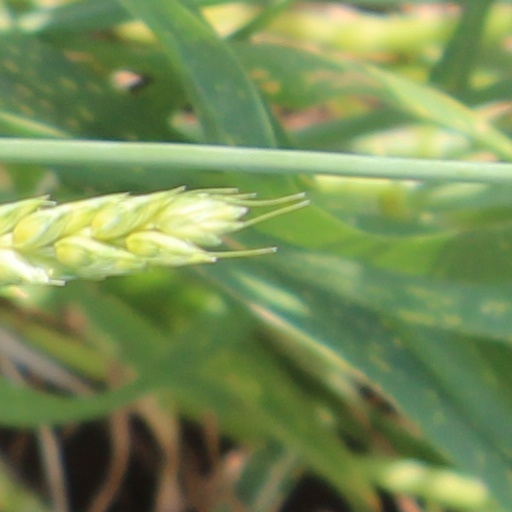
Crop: wheat